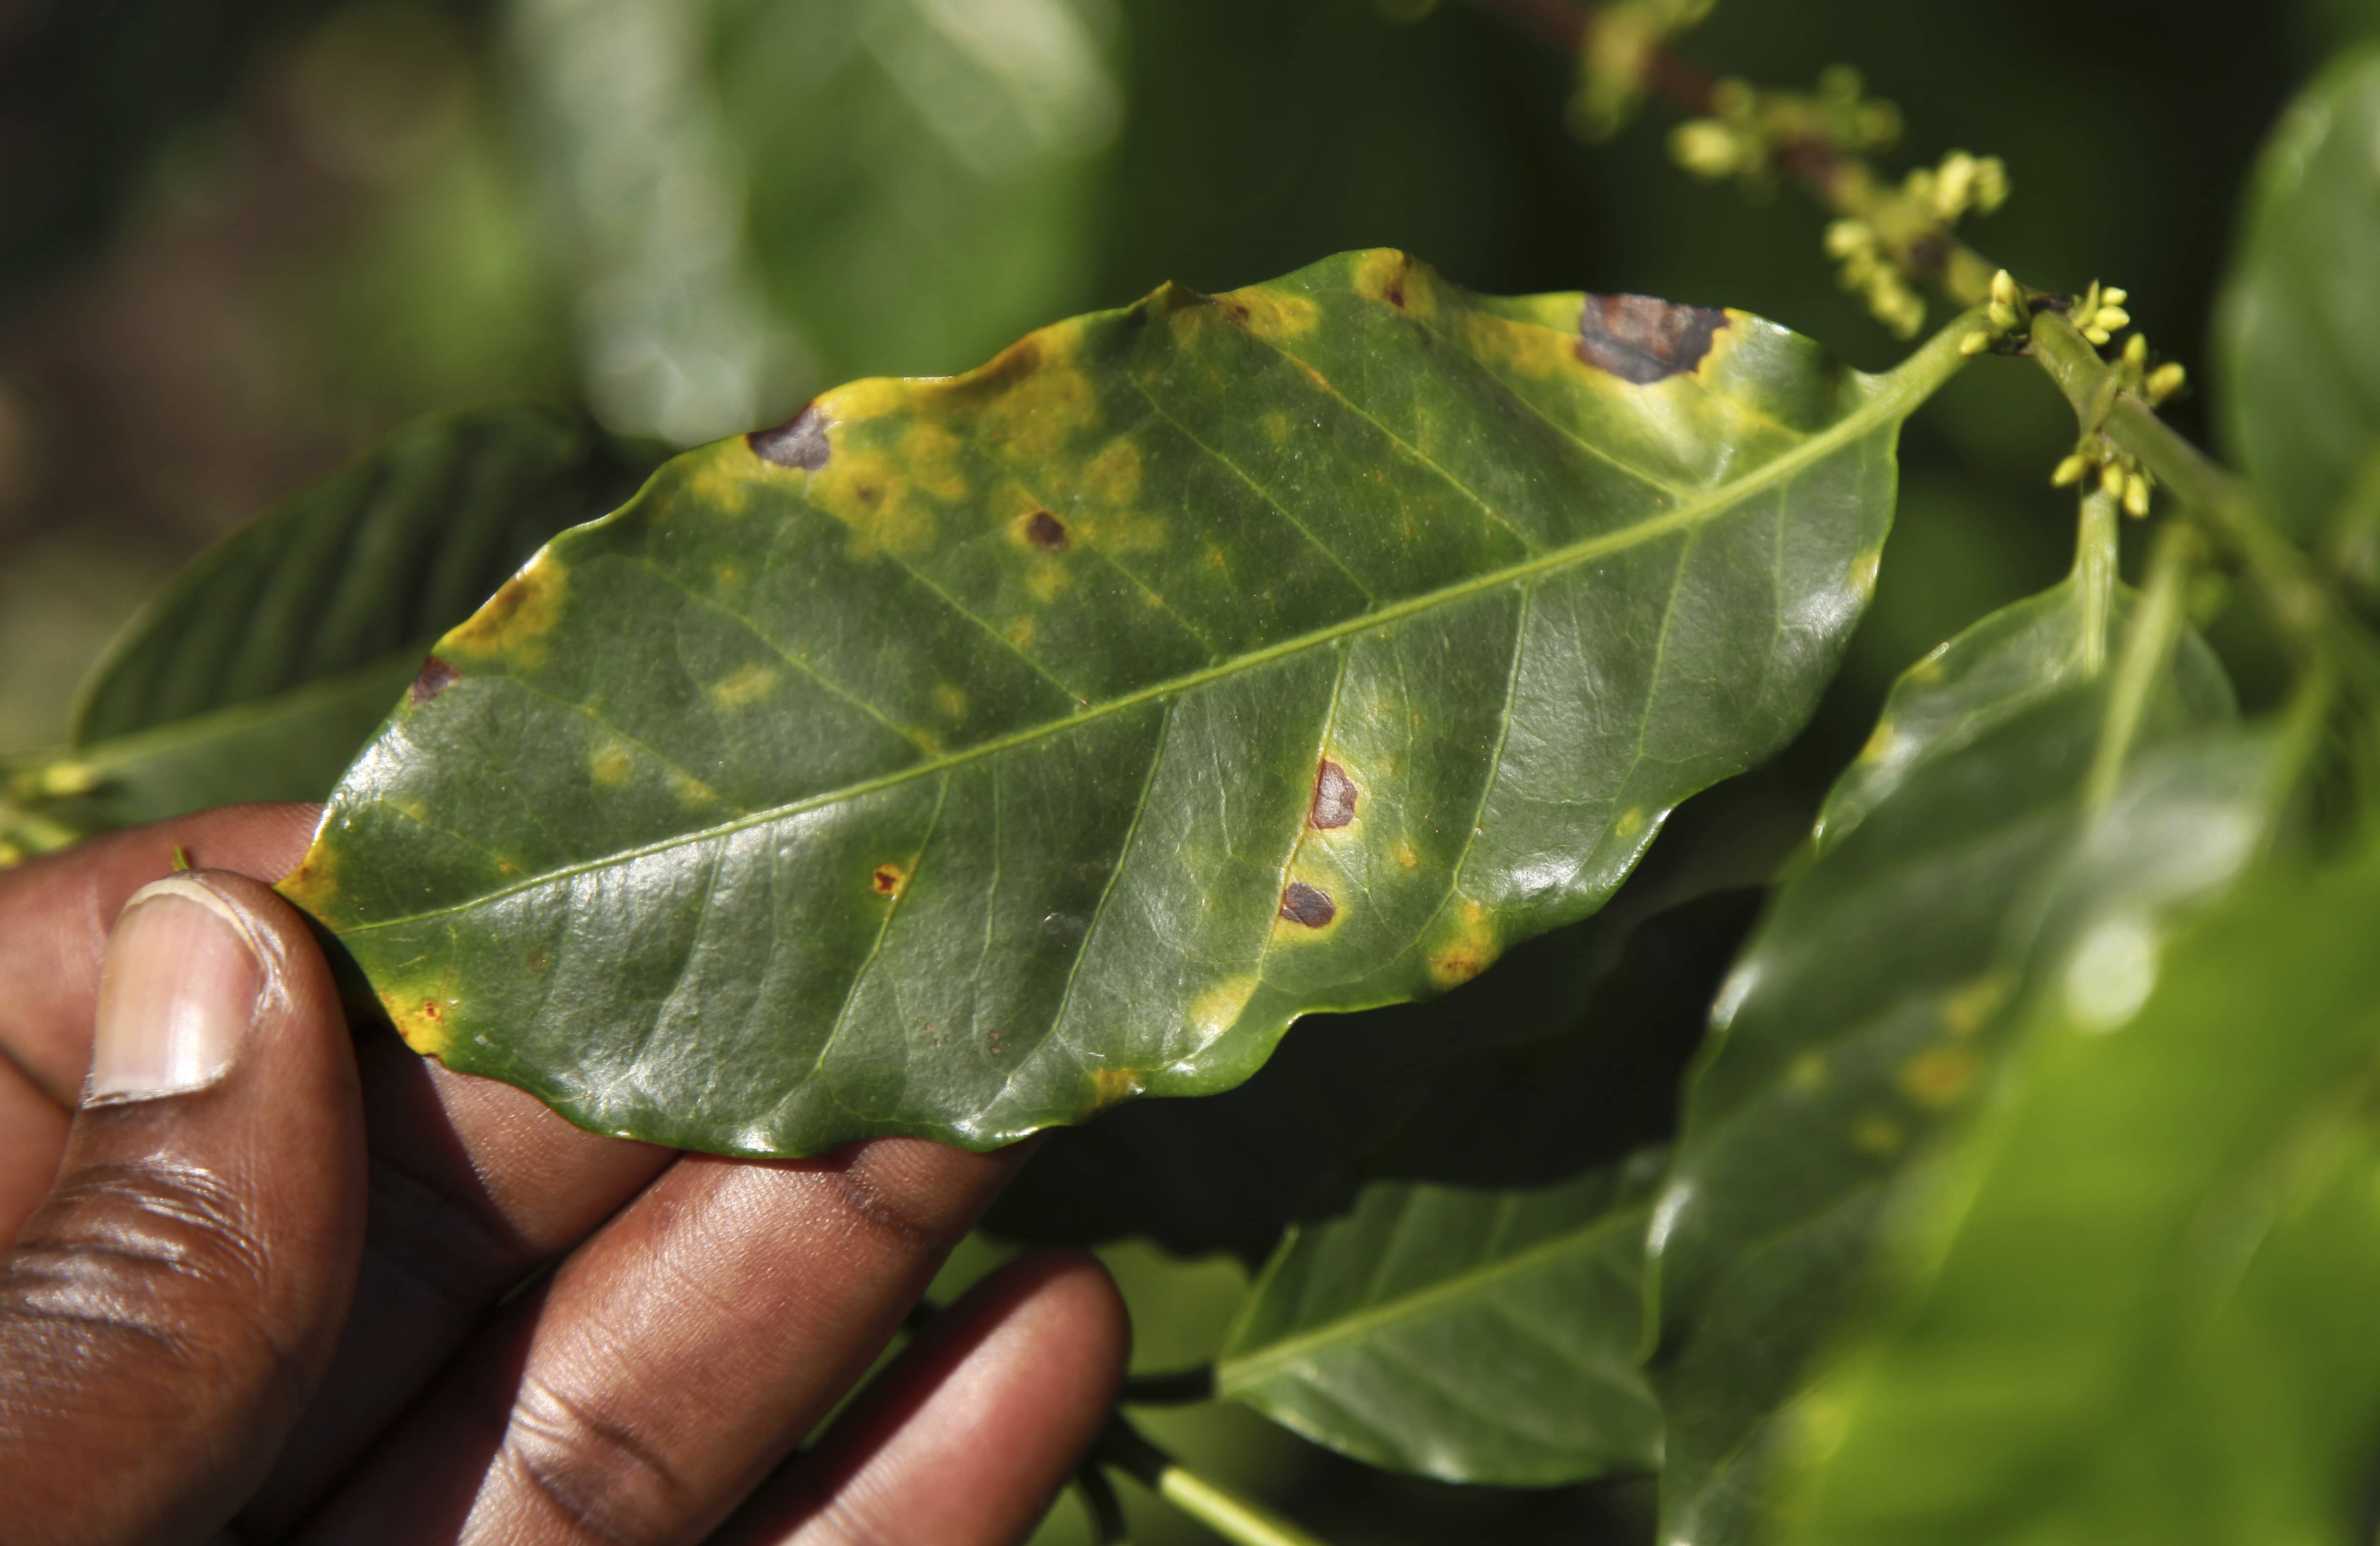
Plant: Coffee
Disease: coffee leaf rust